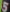
Number: 5